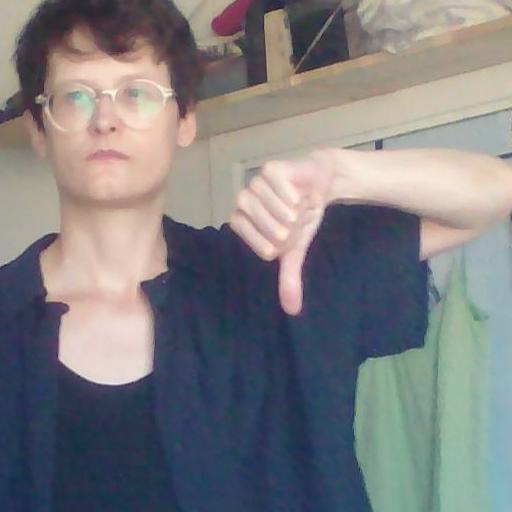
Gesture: dislike